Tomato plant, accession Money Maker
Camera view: bottom (45 deg); turntable rotation: 330 degrees
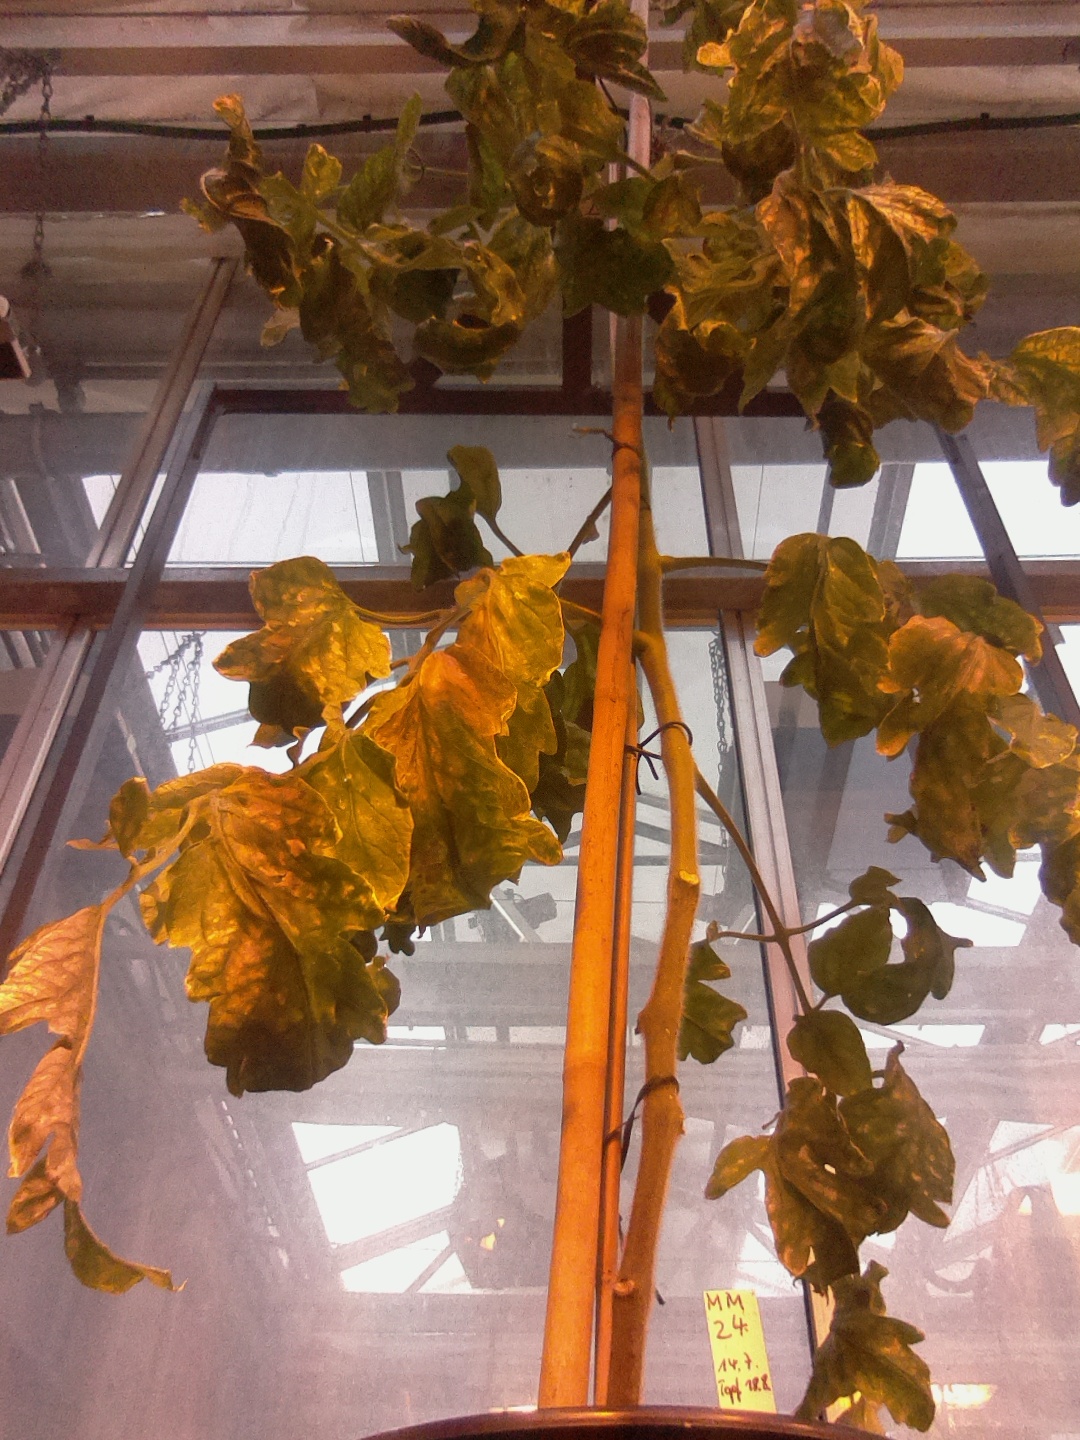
BBCH growth stage 29: 90%-100% Side shoots formed